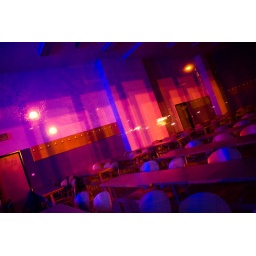
someone left the projector running in the classroom. combined with street lights reflections on the window, it created these nice colors